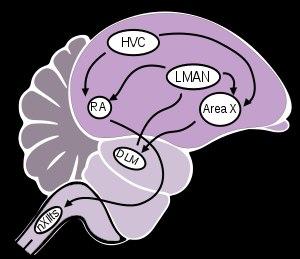
L' hyperstriatum ventral, pars caudalis, ou high vocal center, officiellement appelé HVC, est un noyau situé dans le cerveau des passériformes nécessaire à l'éducation et à la production du chant des oiseaux. Il est situé dans la partie latérale du nidopallium caudal et est responsable de la vocalisation des oiseaux